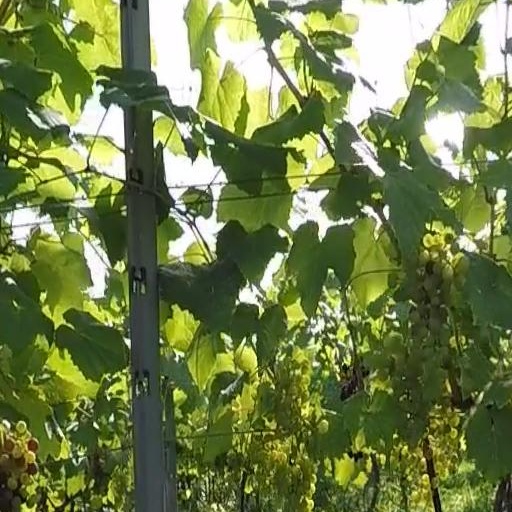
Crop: grape